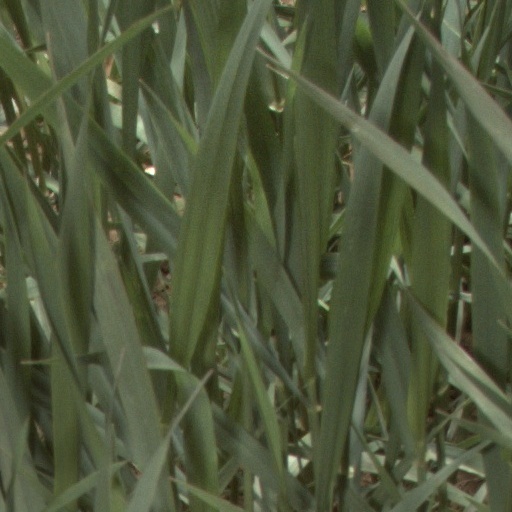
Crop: wheat